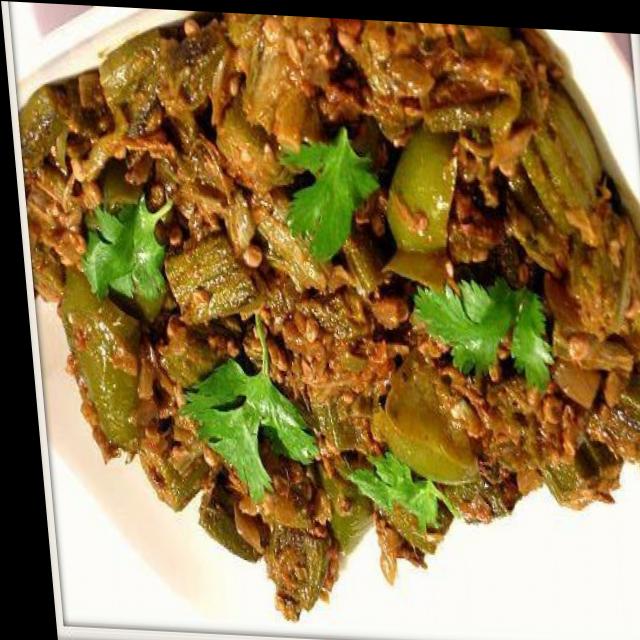
Dish: bhindi_masala